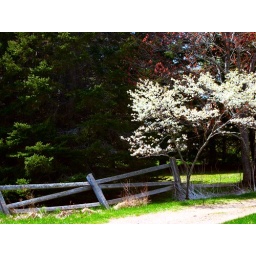
A fence leans under an apple tree in bloom. Hillsborough, NB.